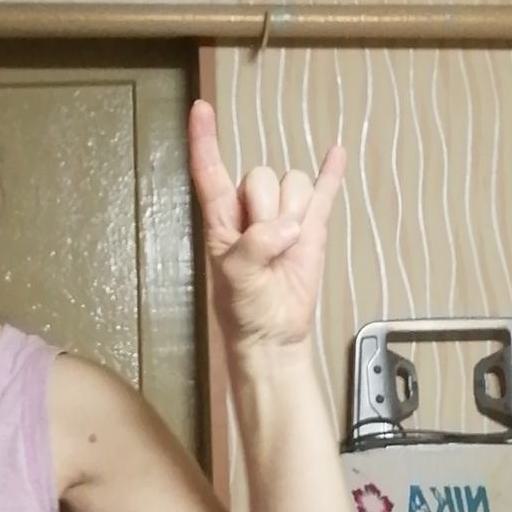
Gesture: rock